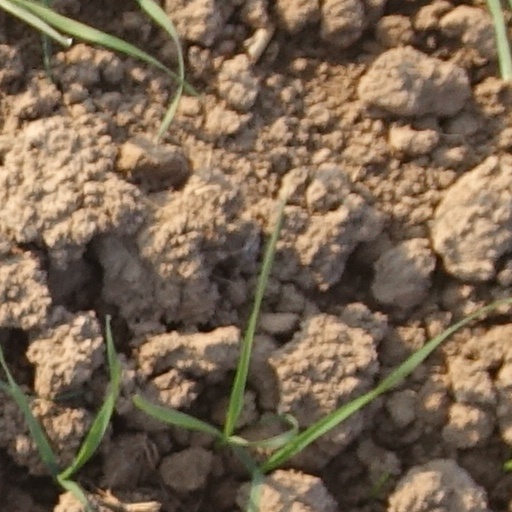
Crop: wheat